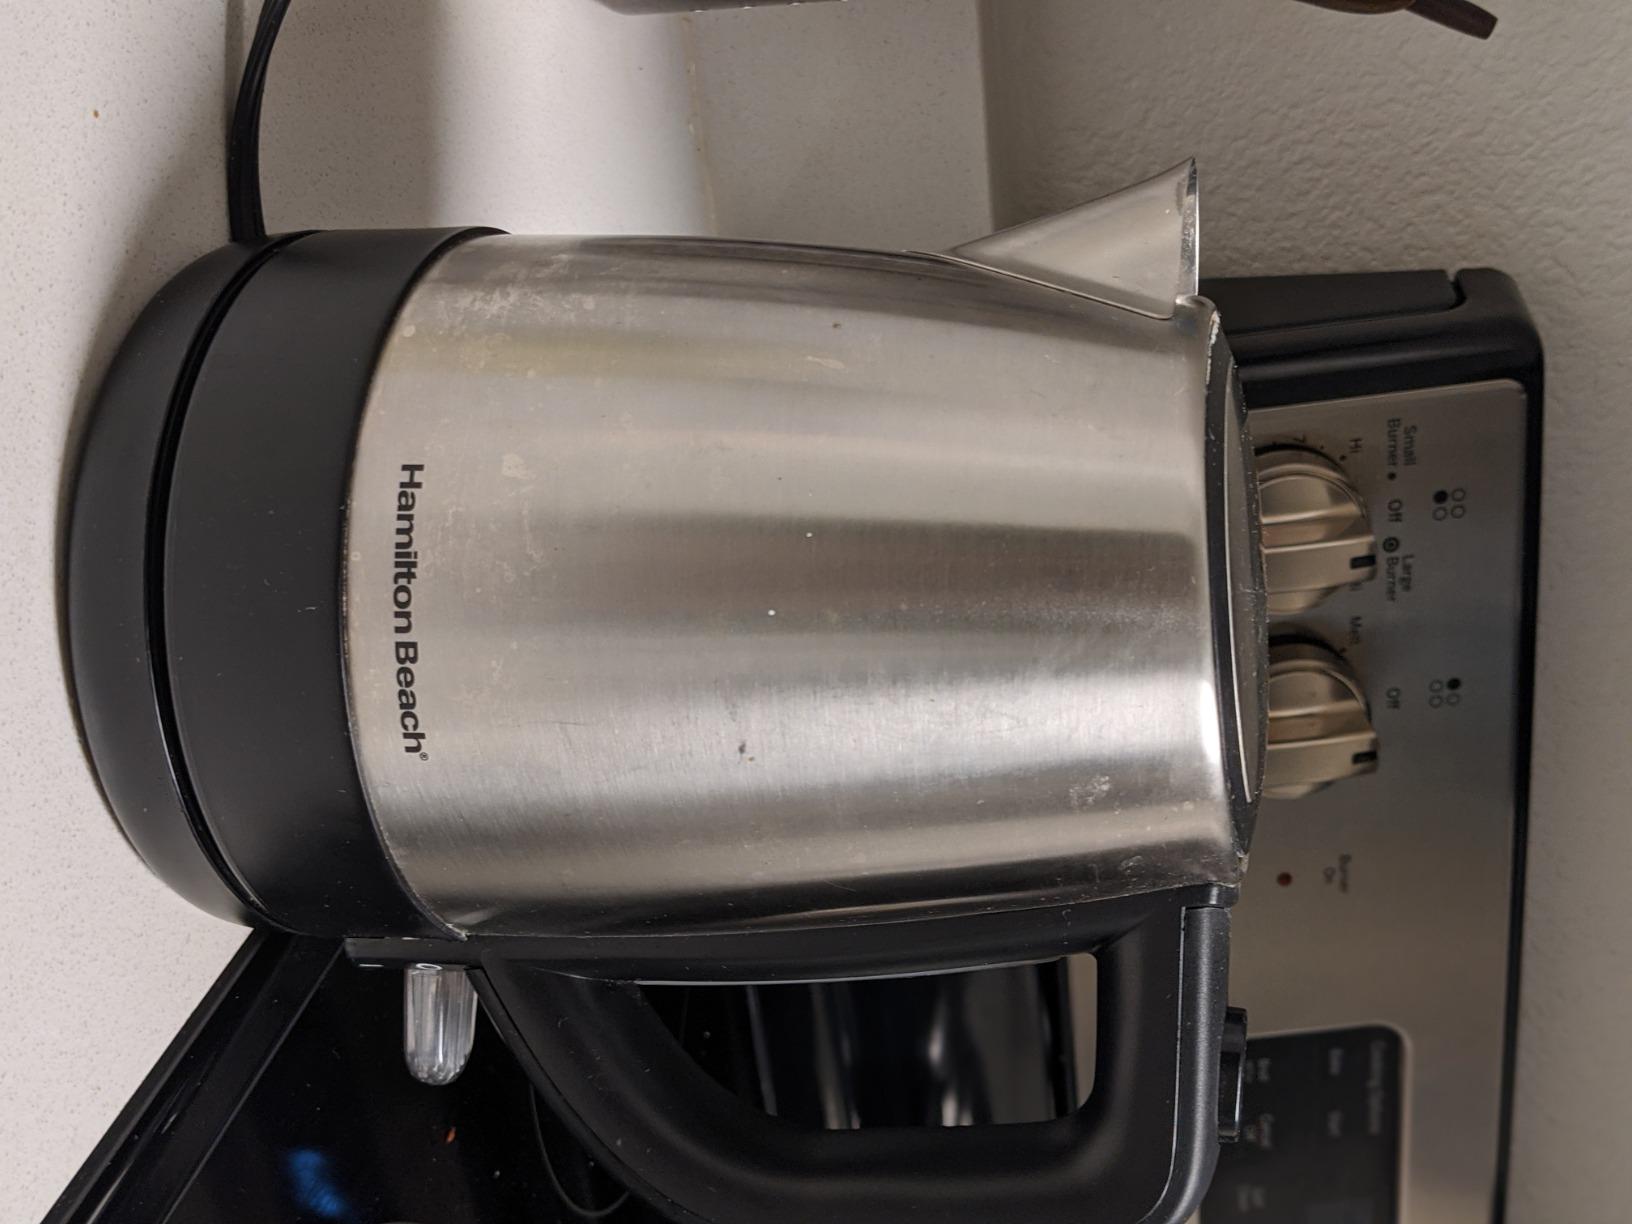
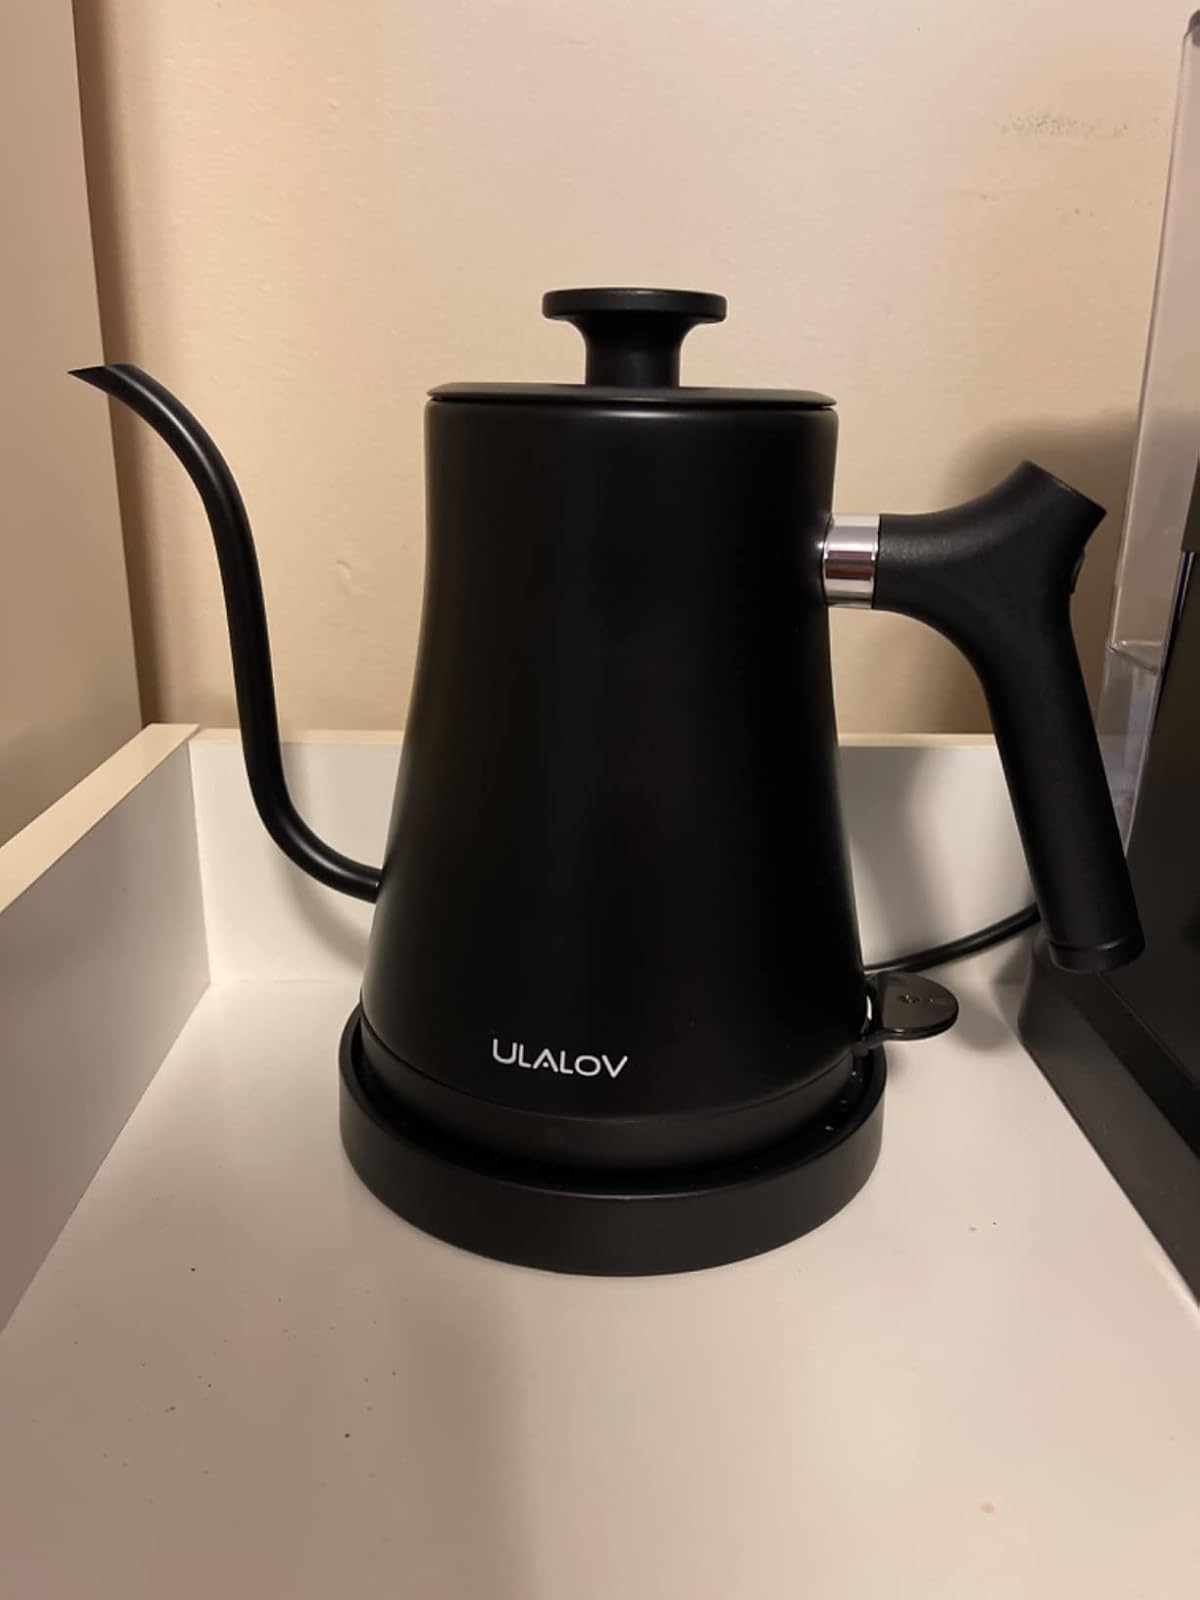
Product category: items_kettle
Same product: no